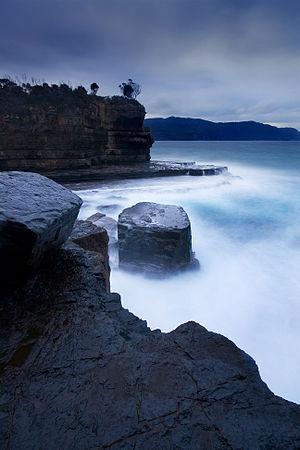
Vue de Fossil Bay, dans la Presqu'île Tasman, en Tasmanie (Australie).
La péninsule de Tasman, en anglais Tasman Peninsula, est une péninsule australienne reliée à la Tasmanie par un isthme appelé Eaglehawk Neck et par la péninsule de Forestier.